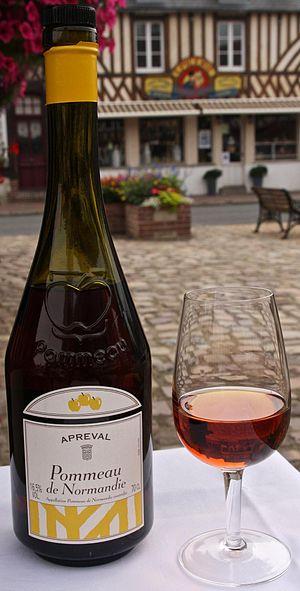
Une bouteille et un verre de Pommeau de Normandie
Le pommeau de Normandie est un alcool apéritif de type mistelle obtenu par l’assemblage de jus de pommes non fermenté et de calvados. Il titre entre 16 et 18 % vol.